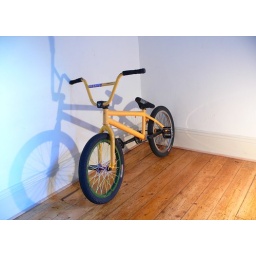
My bike in my room. Using my bedside lamp for lighting hahha